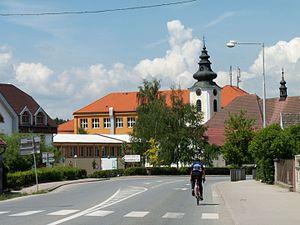
Planá nad Lužnicí est une ville du district de Tábor, dans la région de Bohême-du-Sud, en Tchéquie. Sa population s'élevait à 4 028 habitants en 2017.